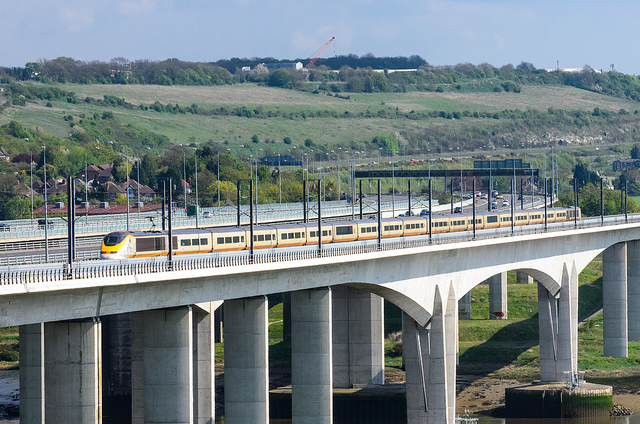
user: Given an image and a question. Answer the question in a short answer. Question: Which type of bridge is this? Short Answer:
assistant: train bridge